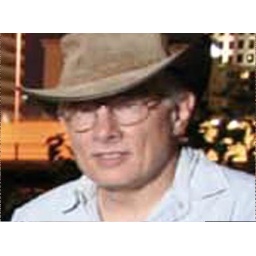
Another plane crashed into a building in Austin, Texas.